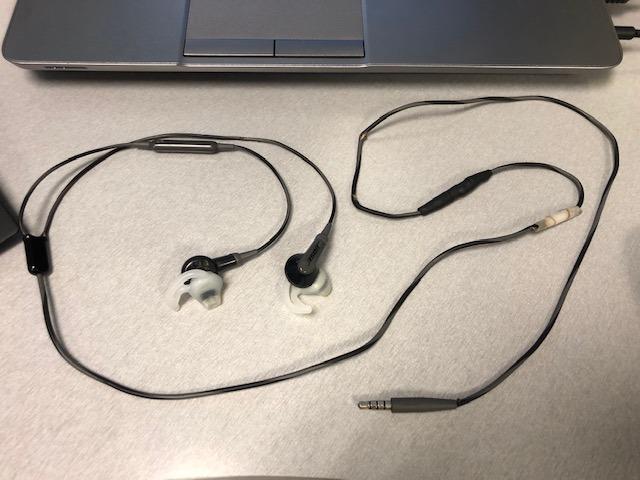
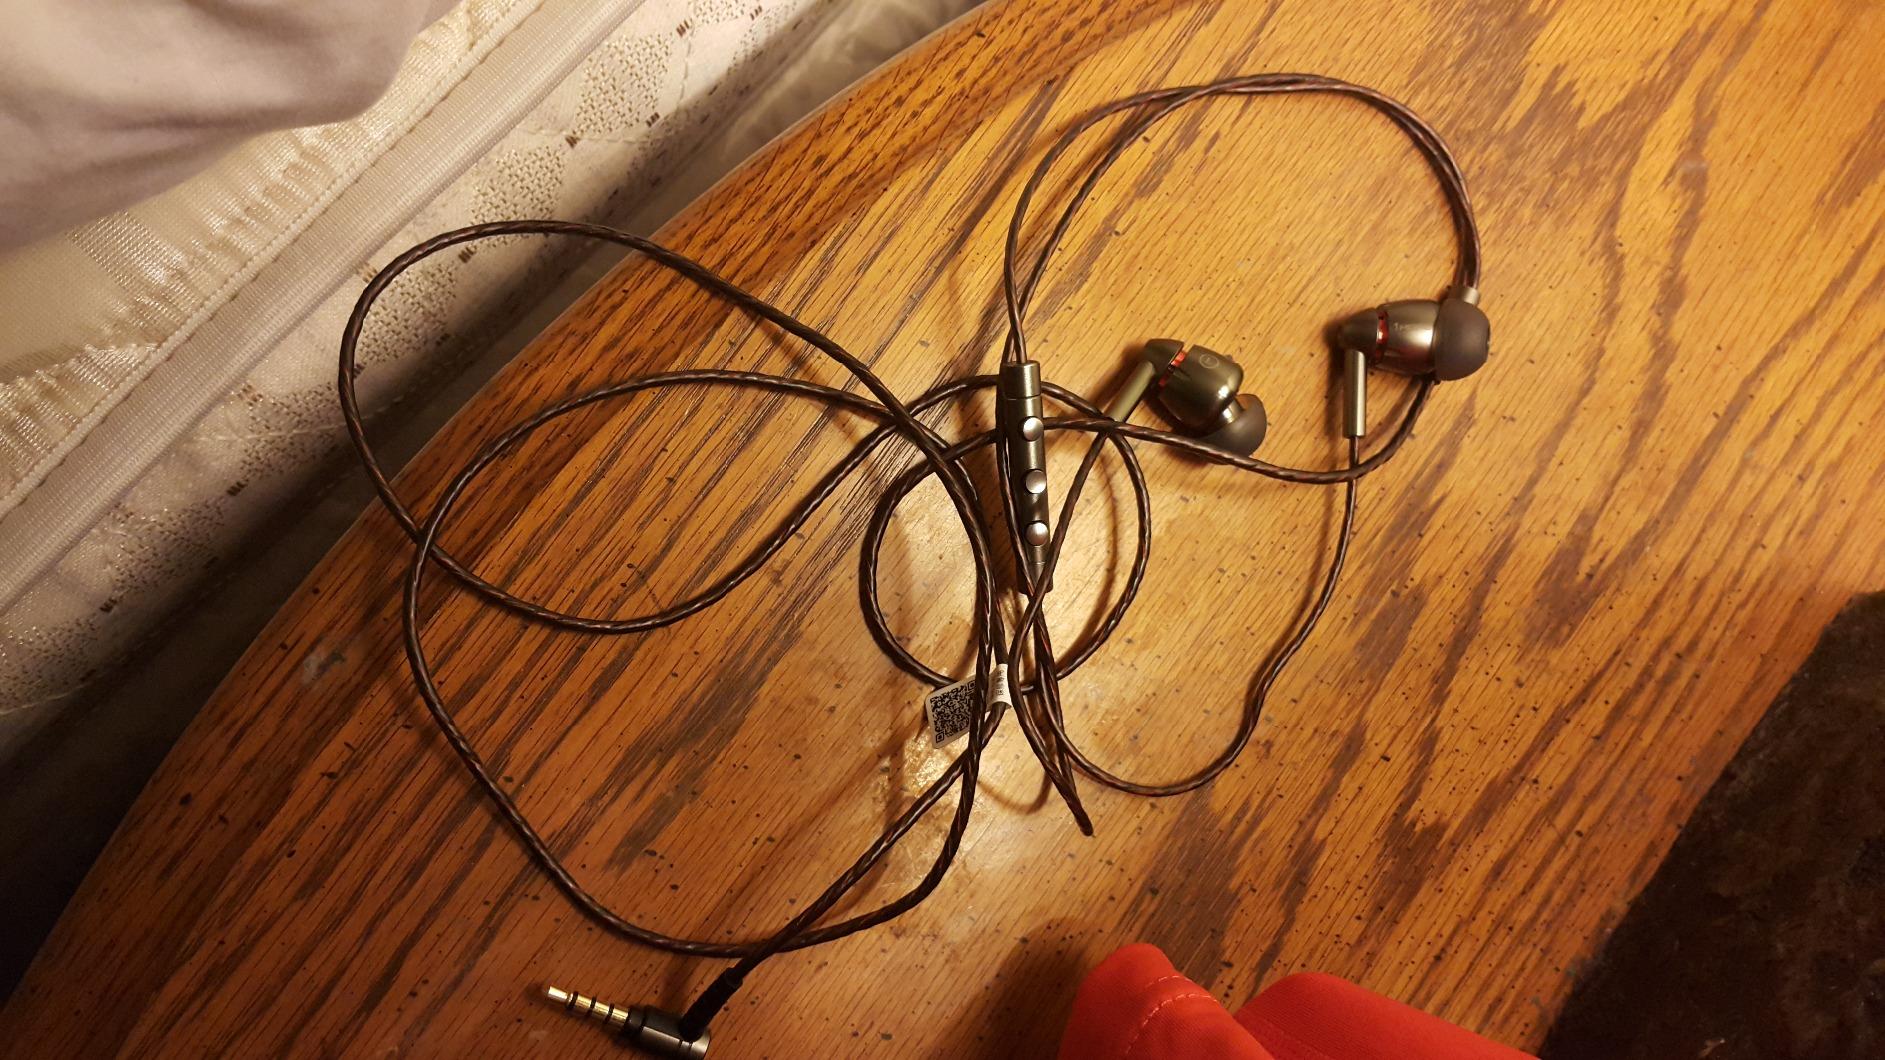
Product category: headphones
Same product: no